Aaron Smith (rugby union)

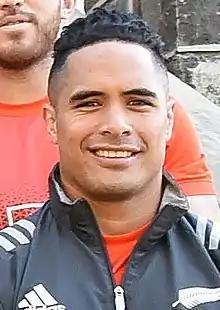
Smith in 2017

Aaron Luke Smith (born 21 November 1988) is a New Zealand professional rugby union player. A scrum half, Smith played for the Highlanders in Super Rugby where upon retirement in 2023 was the club's all time leader in caps, and for Manawatu in the ITM Cup. He has won 124 caps for New Zealand (the All Blacks) and is their 2nd most-capped back after Beauden Barrett.